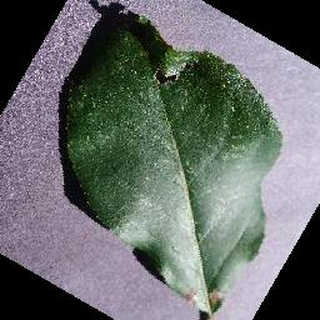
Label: apple_black_rot